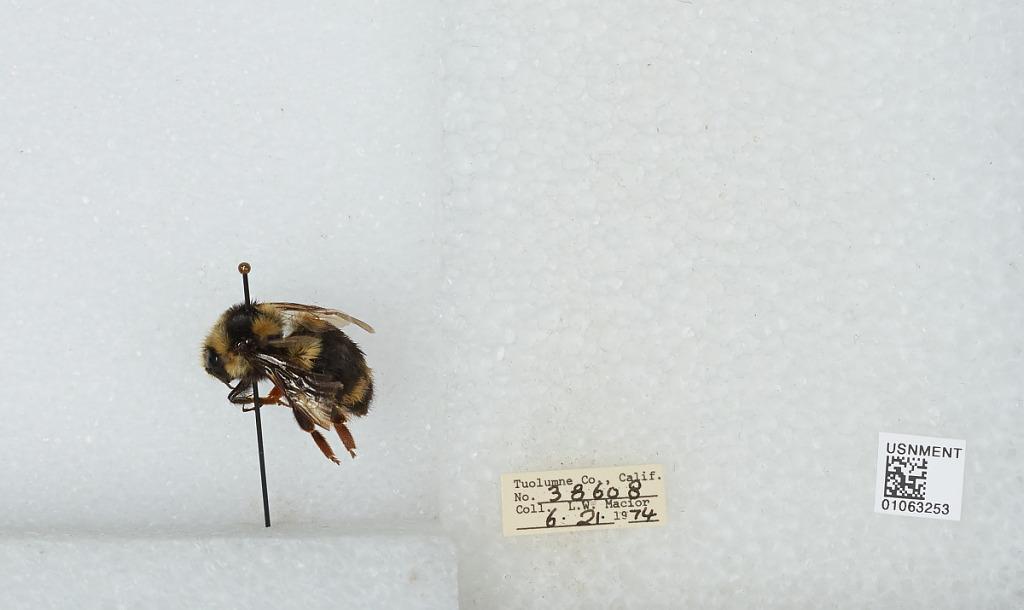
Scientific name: Bombus bifarius nearcticus
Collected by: L. Macior
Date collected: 1974-6-21
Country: United States
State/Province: California
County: Tuolumne
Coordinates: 38.02, -119.94